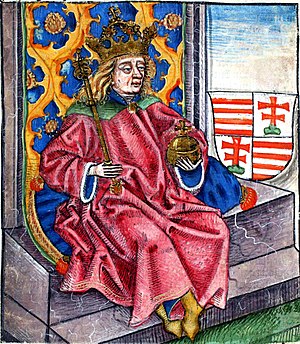
Béla 4. af Ungarn
Béla 4. var konge af Ungarn og Kroatien fra 1235 til sin død i 1270 samt hertug af Steiermark fra 1254 til 1258.